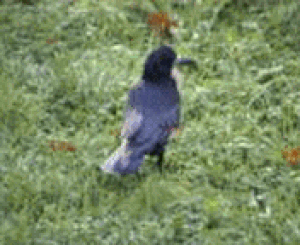
Le corbeau freux, parfois simplement appelé « freux », est l’une des quatre espèces européennes du genre Corvus, de la famille des Corvidae. Les corbeaux freux sont des passereaux omnivores qui nichent en colonies.